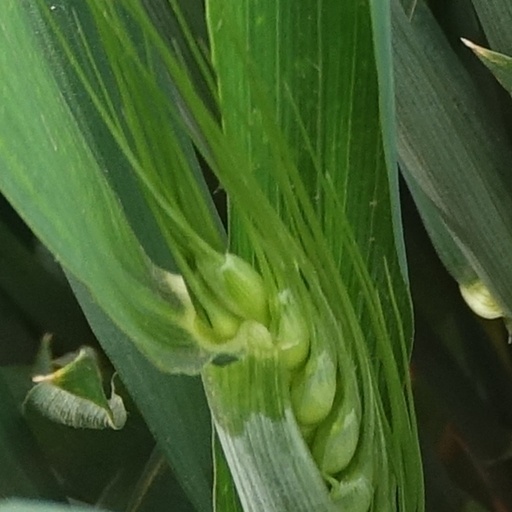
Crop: wheat